Portuguese conquest of Ceuta

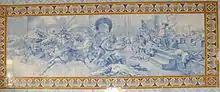
Commemorative Portuguese tile panel depicting Prince Henry the Navigator at Ceuta, by Jorge Colaço, in display at the Centro Cultural Rodrigues de Faria, Forjães, Esposende, Portugal.

After the Portuguese galleys were in the harbour, the Marinid governor of Ceuta Salah ben Salah evacuated many of the women and children to the surrounding lands and was reinforced by the tribal inhabitants of the region, voluntarily led by religious leaders. So many took up arms in the defense of Ceuta that the Portuguese would later claim no less than 100,000 had reinforced it. Ceuta received no aid whatsoever from the Sultan Abu Said Uthman III of Fez, either because the Marinid dynasty was too embroiled in internal disputes to be able to organize relief or because Salah ben Salah had been acting in an independent manner in recent years.